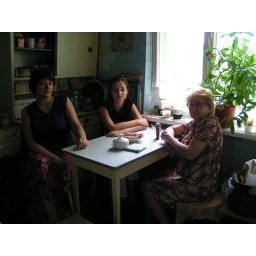
we sit around the kitchen table, drink one cup of tea after another and never have small talk